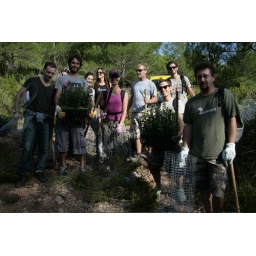
Palma Pictures plants 350 trees in Mallorca!